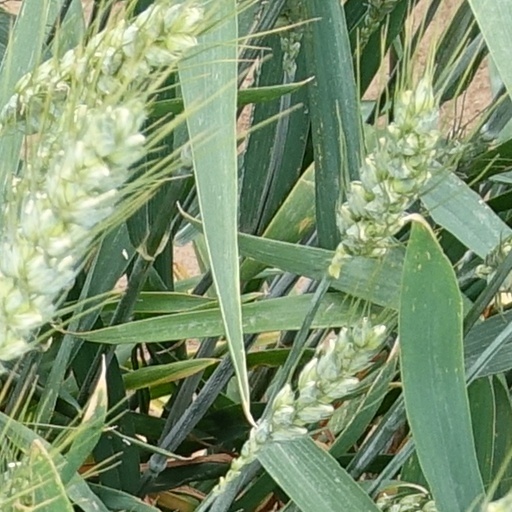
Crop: wheat